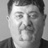
Emotion: neutral